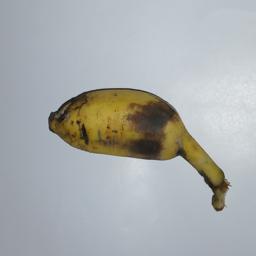
Banana variety: Champa Kola